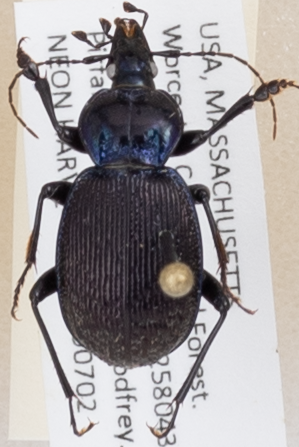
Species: Sphaeroderus stenostomus lecontei
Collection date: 2019-07-02
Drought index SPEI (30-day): -0.26
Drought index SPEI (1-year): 2.09
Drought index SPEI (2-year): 2.09